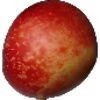
Label: nectarine